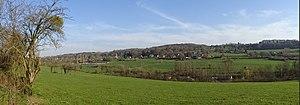
Vue panoramique de Xhoris
Xhoris [ɔʀis] est une section de la commune belge de Ferrières, située en Région wallonne dans la province de Liège.